Icosahedron

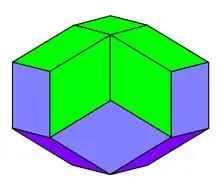
Rhombic icosahedron

The Cartesian coordinates of the 12 vertices can be defined by the vectors defined by all the possible cyclic permutations and sign-flips of coordinates of the form (2, 1, 0). These coordinates represent the truncated octahedron with alternated vertices deleted.